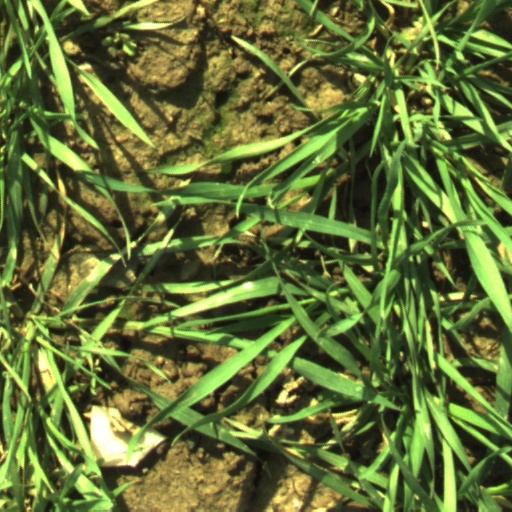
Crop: wheat